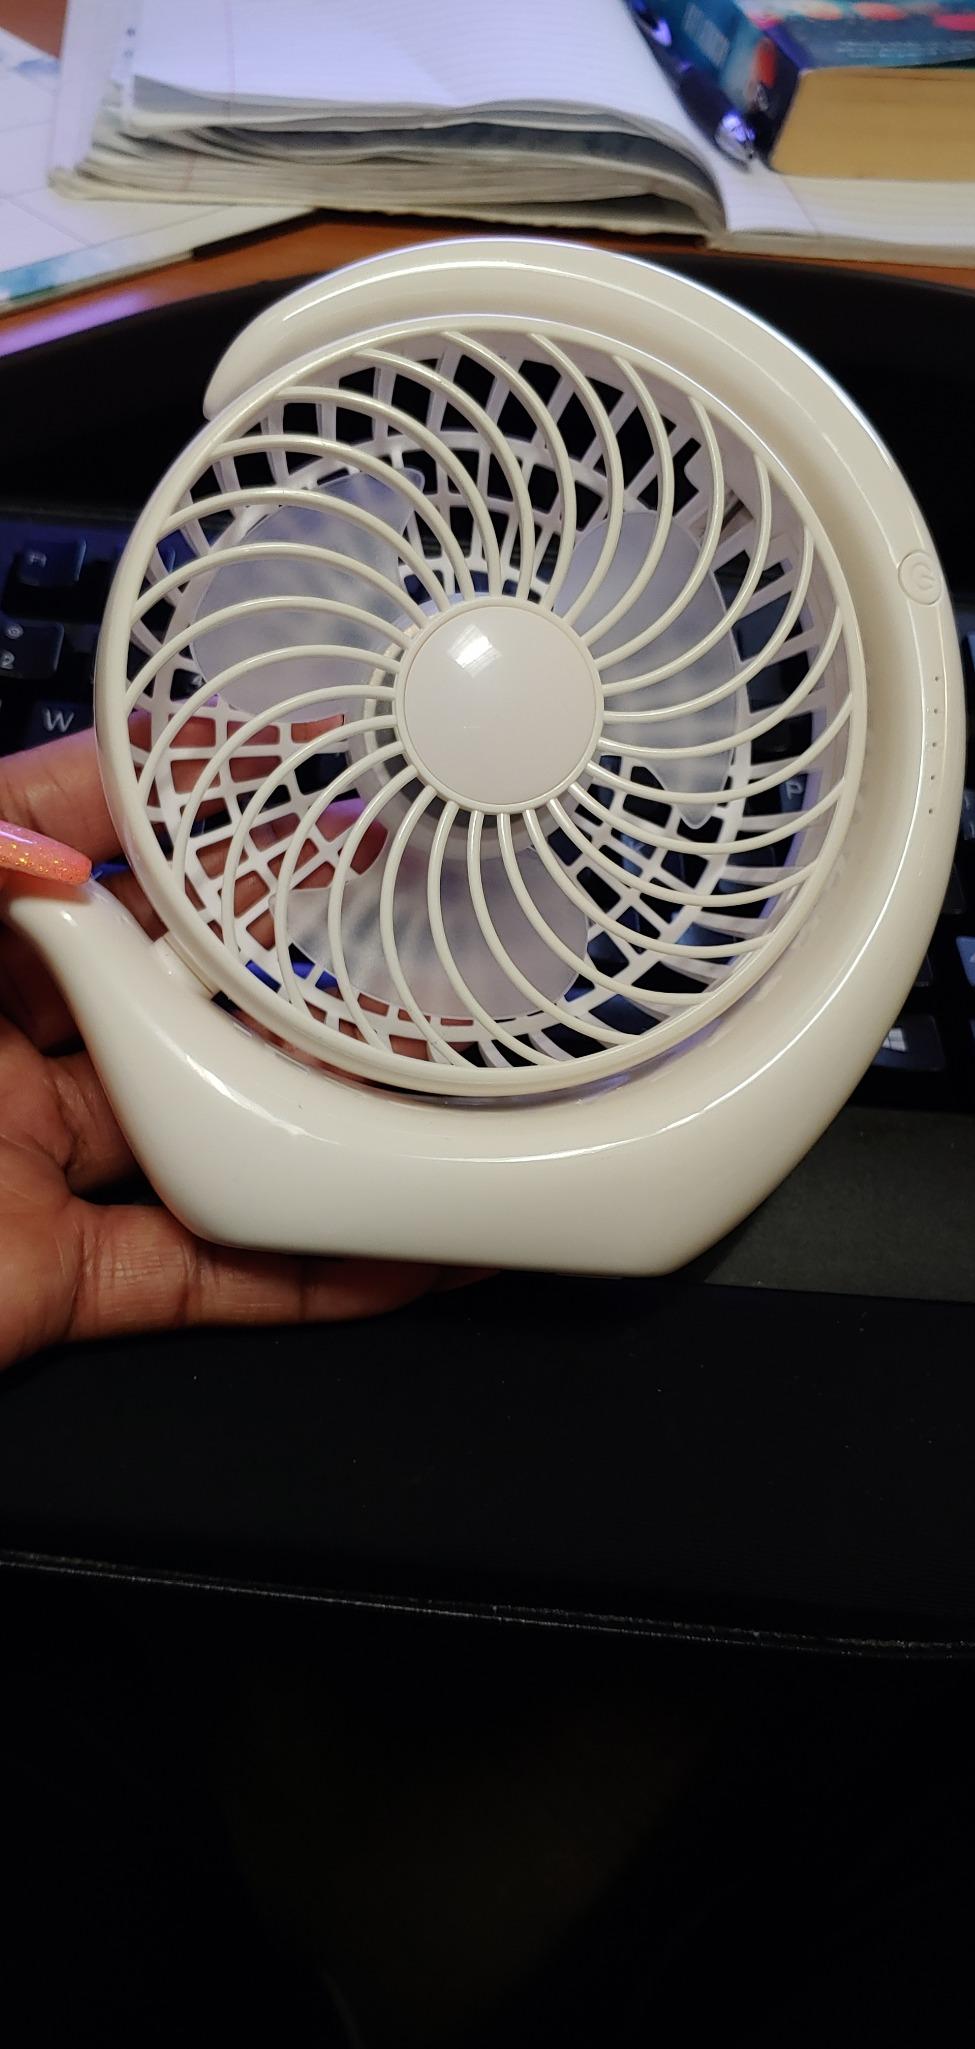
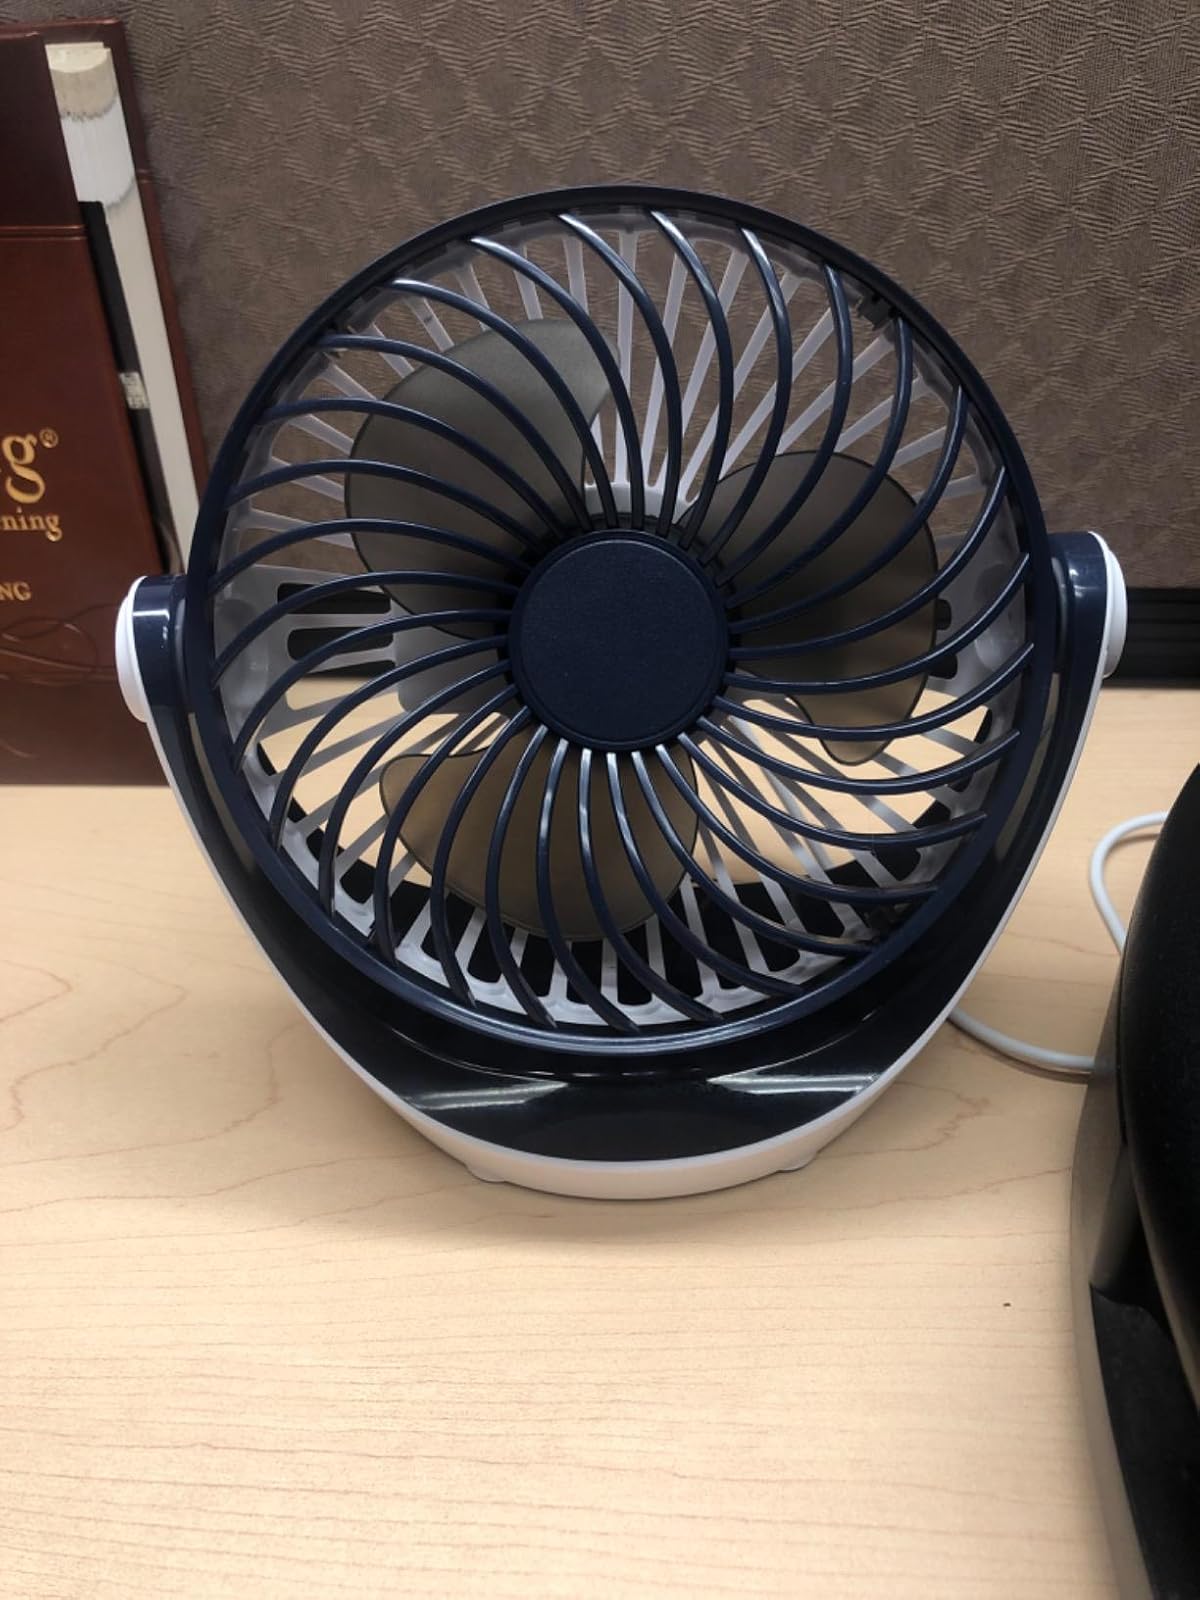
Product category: fan
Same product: no